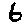
Label: 6